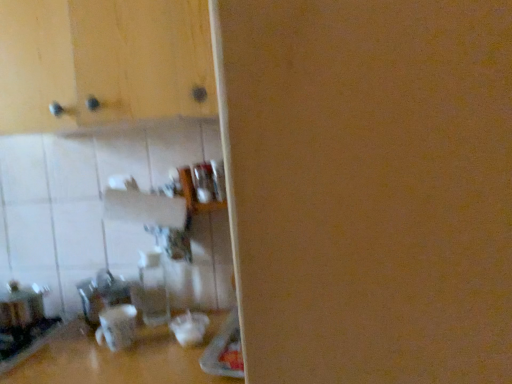
Question: From a real-world perspective, choose a point below metallic silver toaster at lower left in the vacant region. Please provide its 2D coordinates.
Answer: [(0.051, 0.858)]